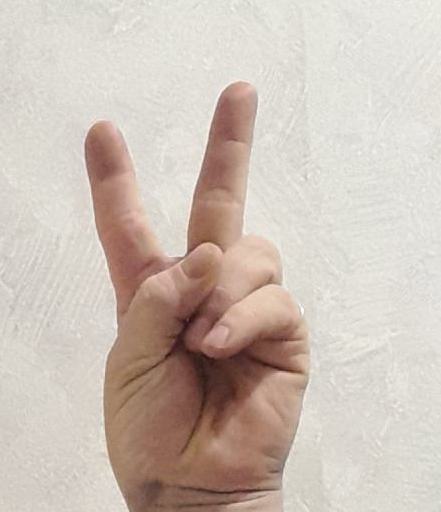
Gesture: peace